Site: brandenburg
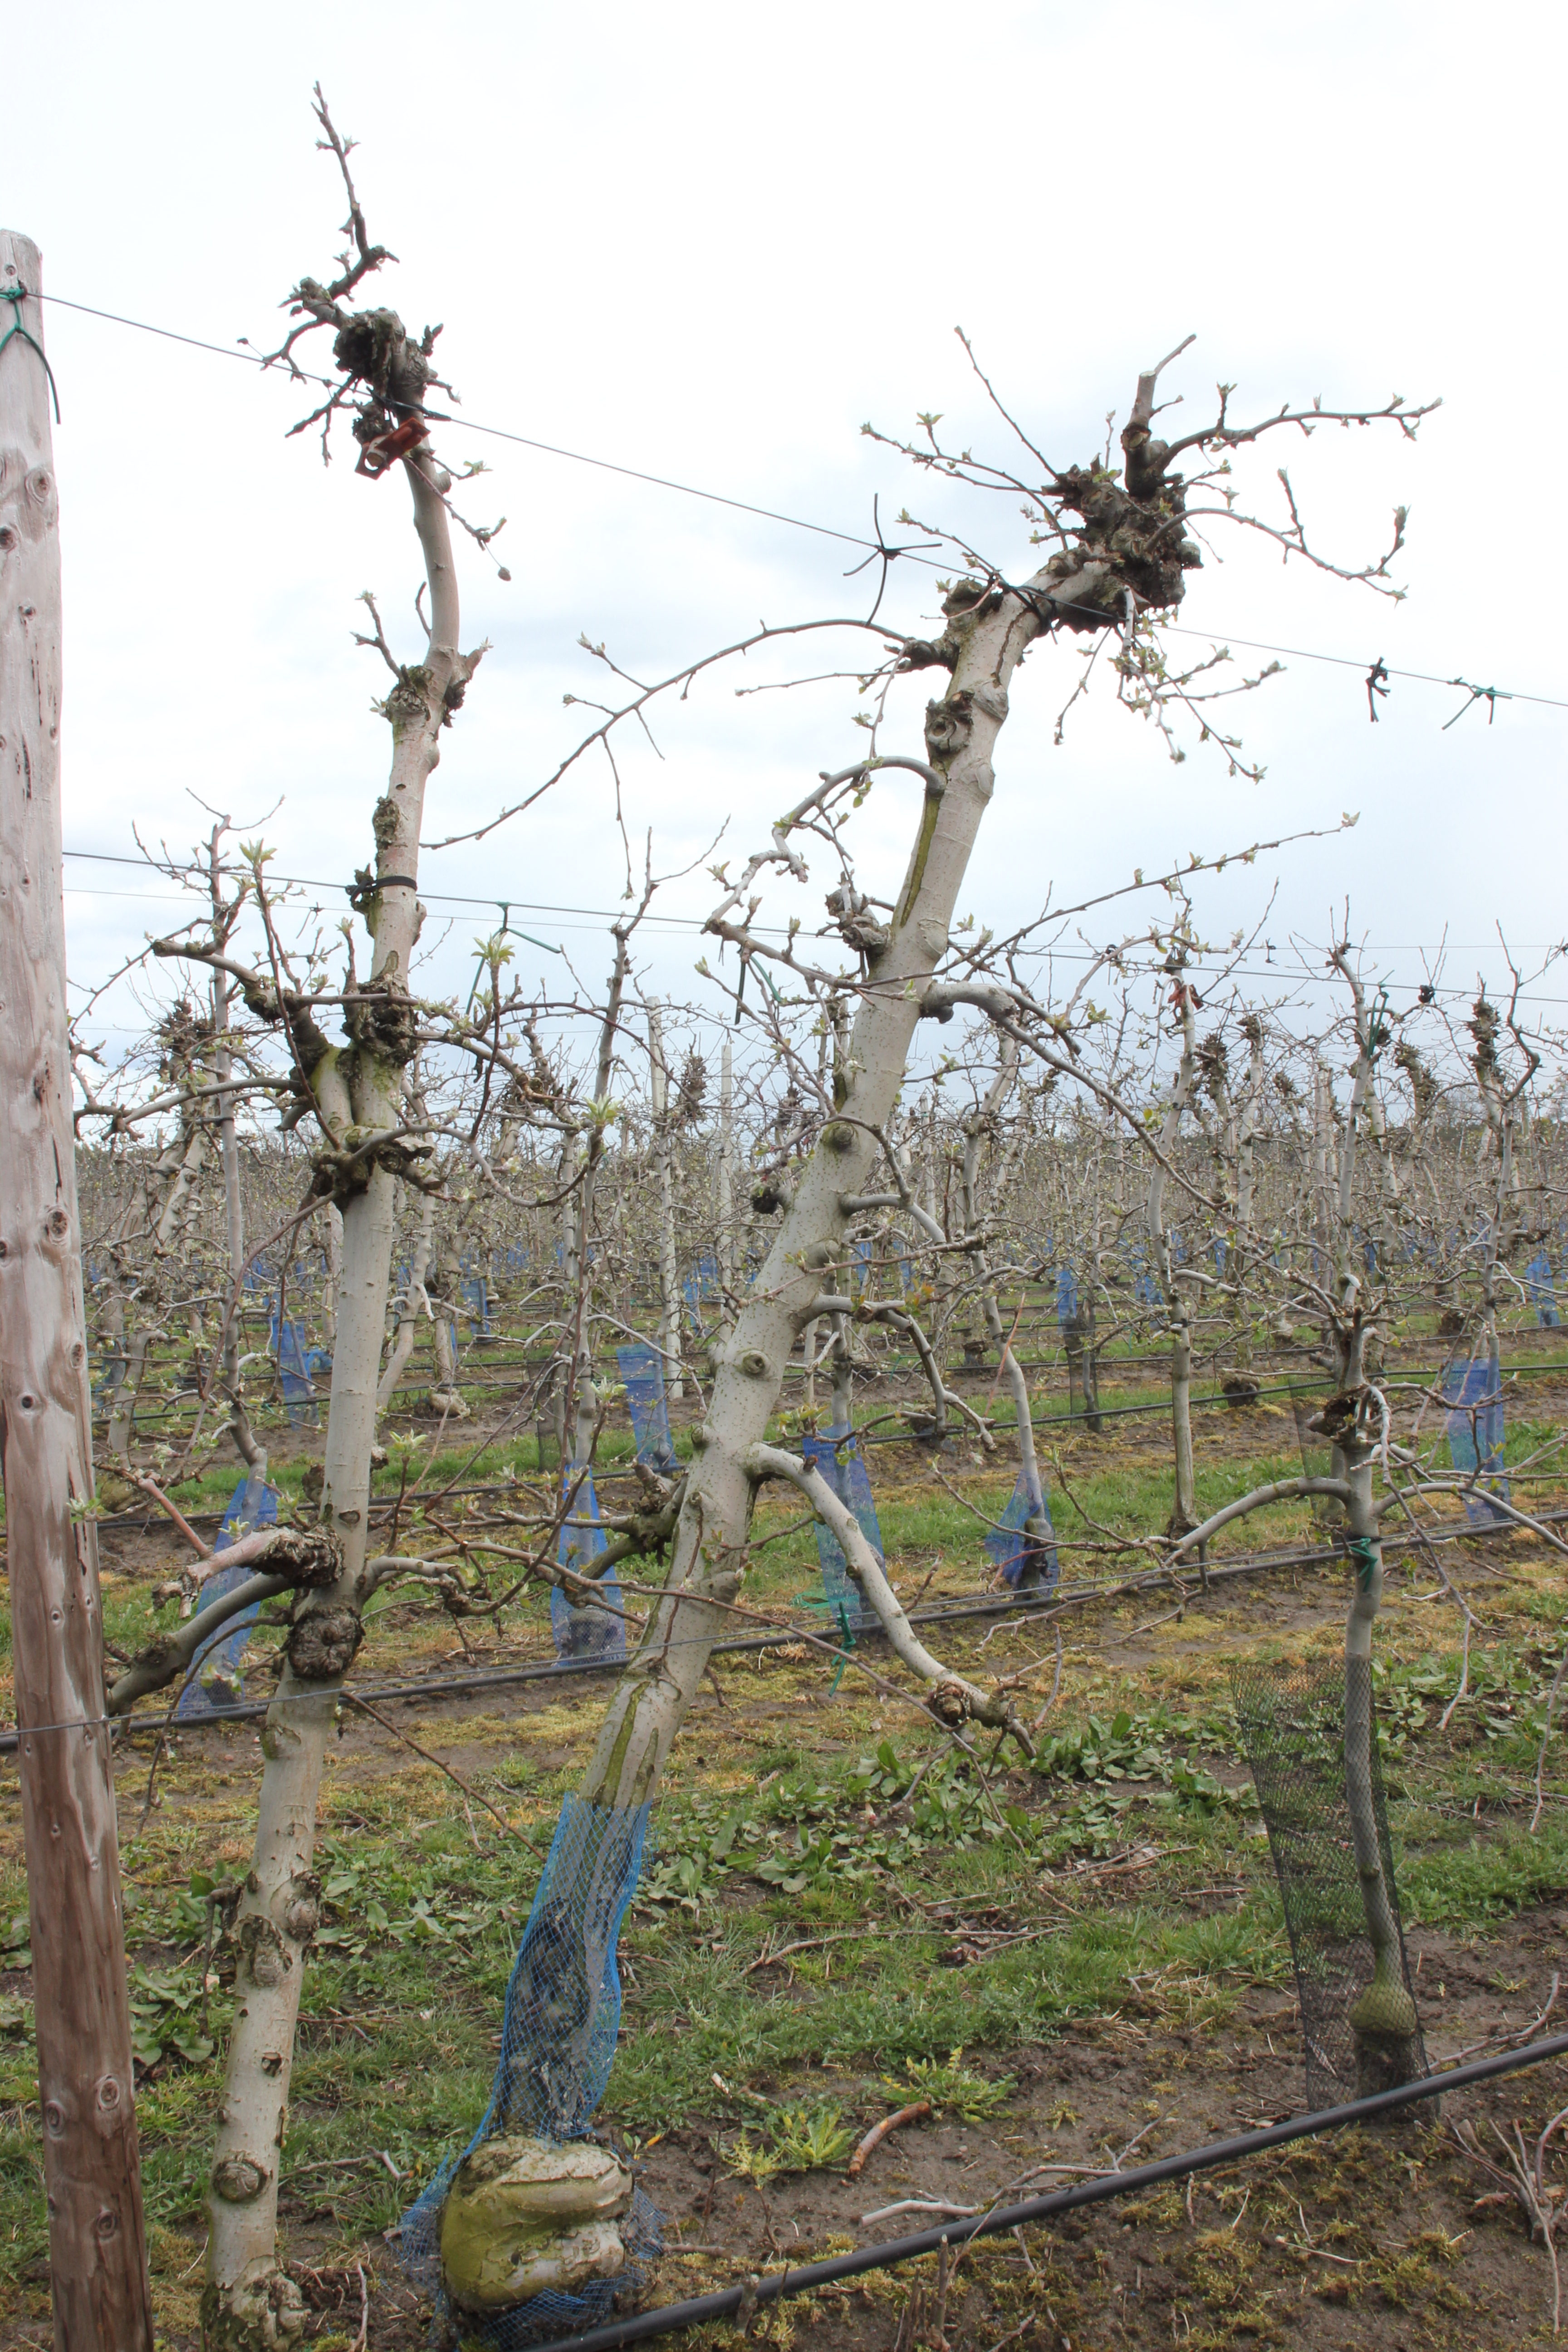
Growth stage (BBCH 55): Inflorescence emergence